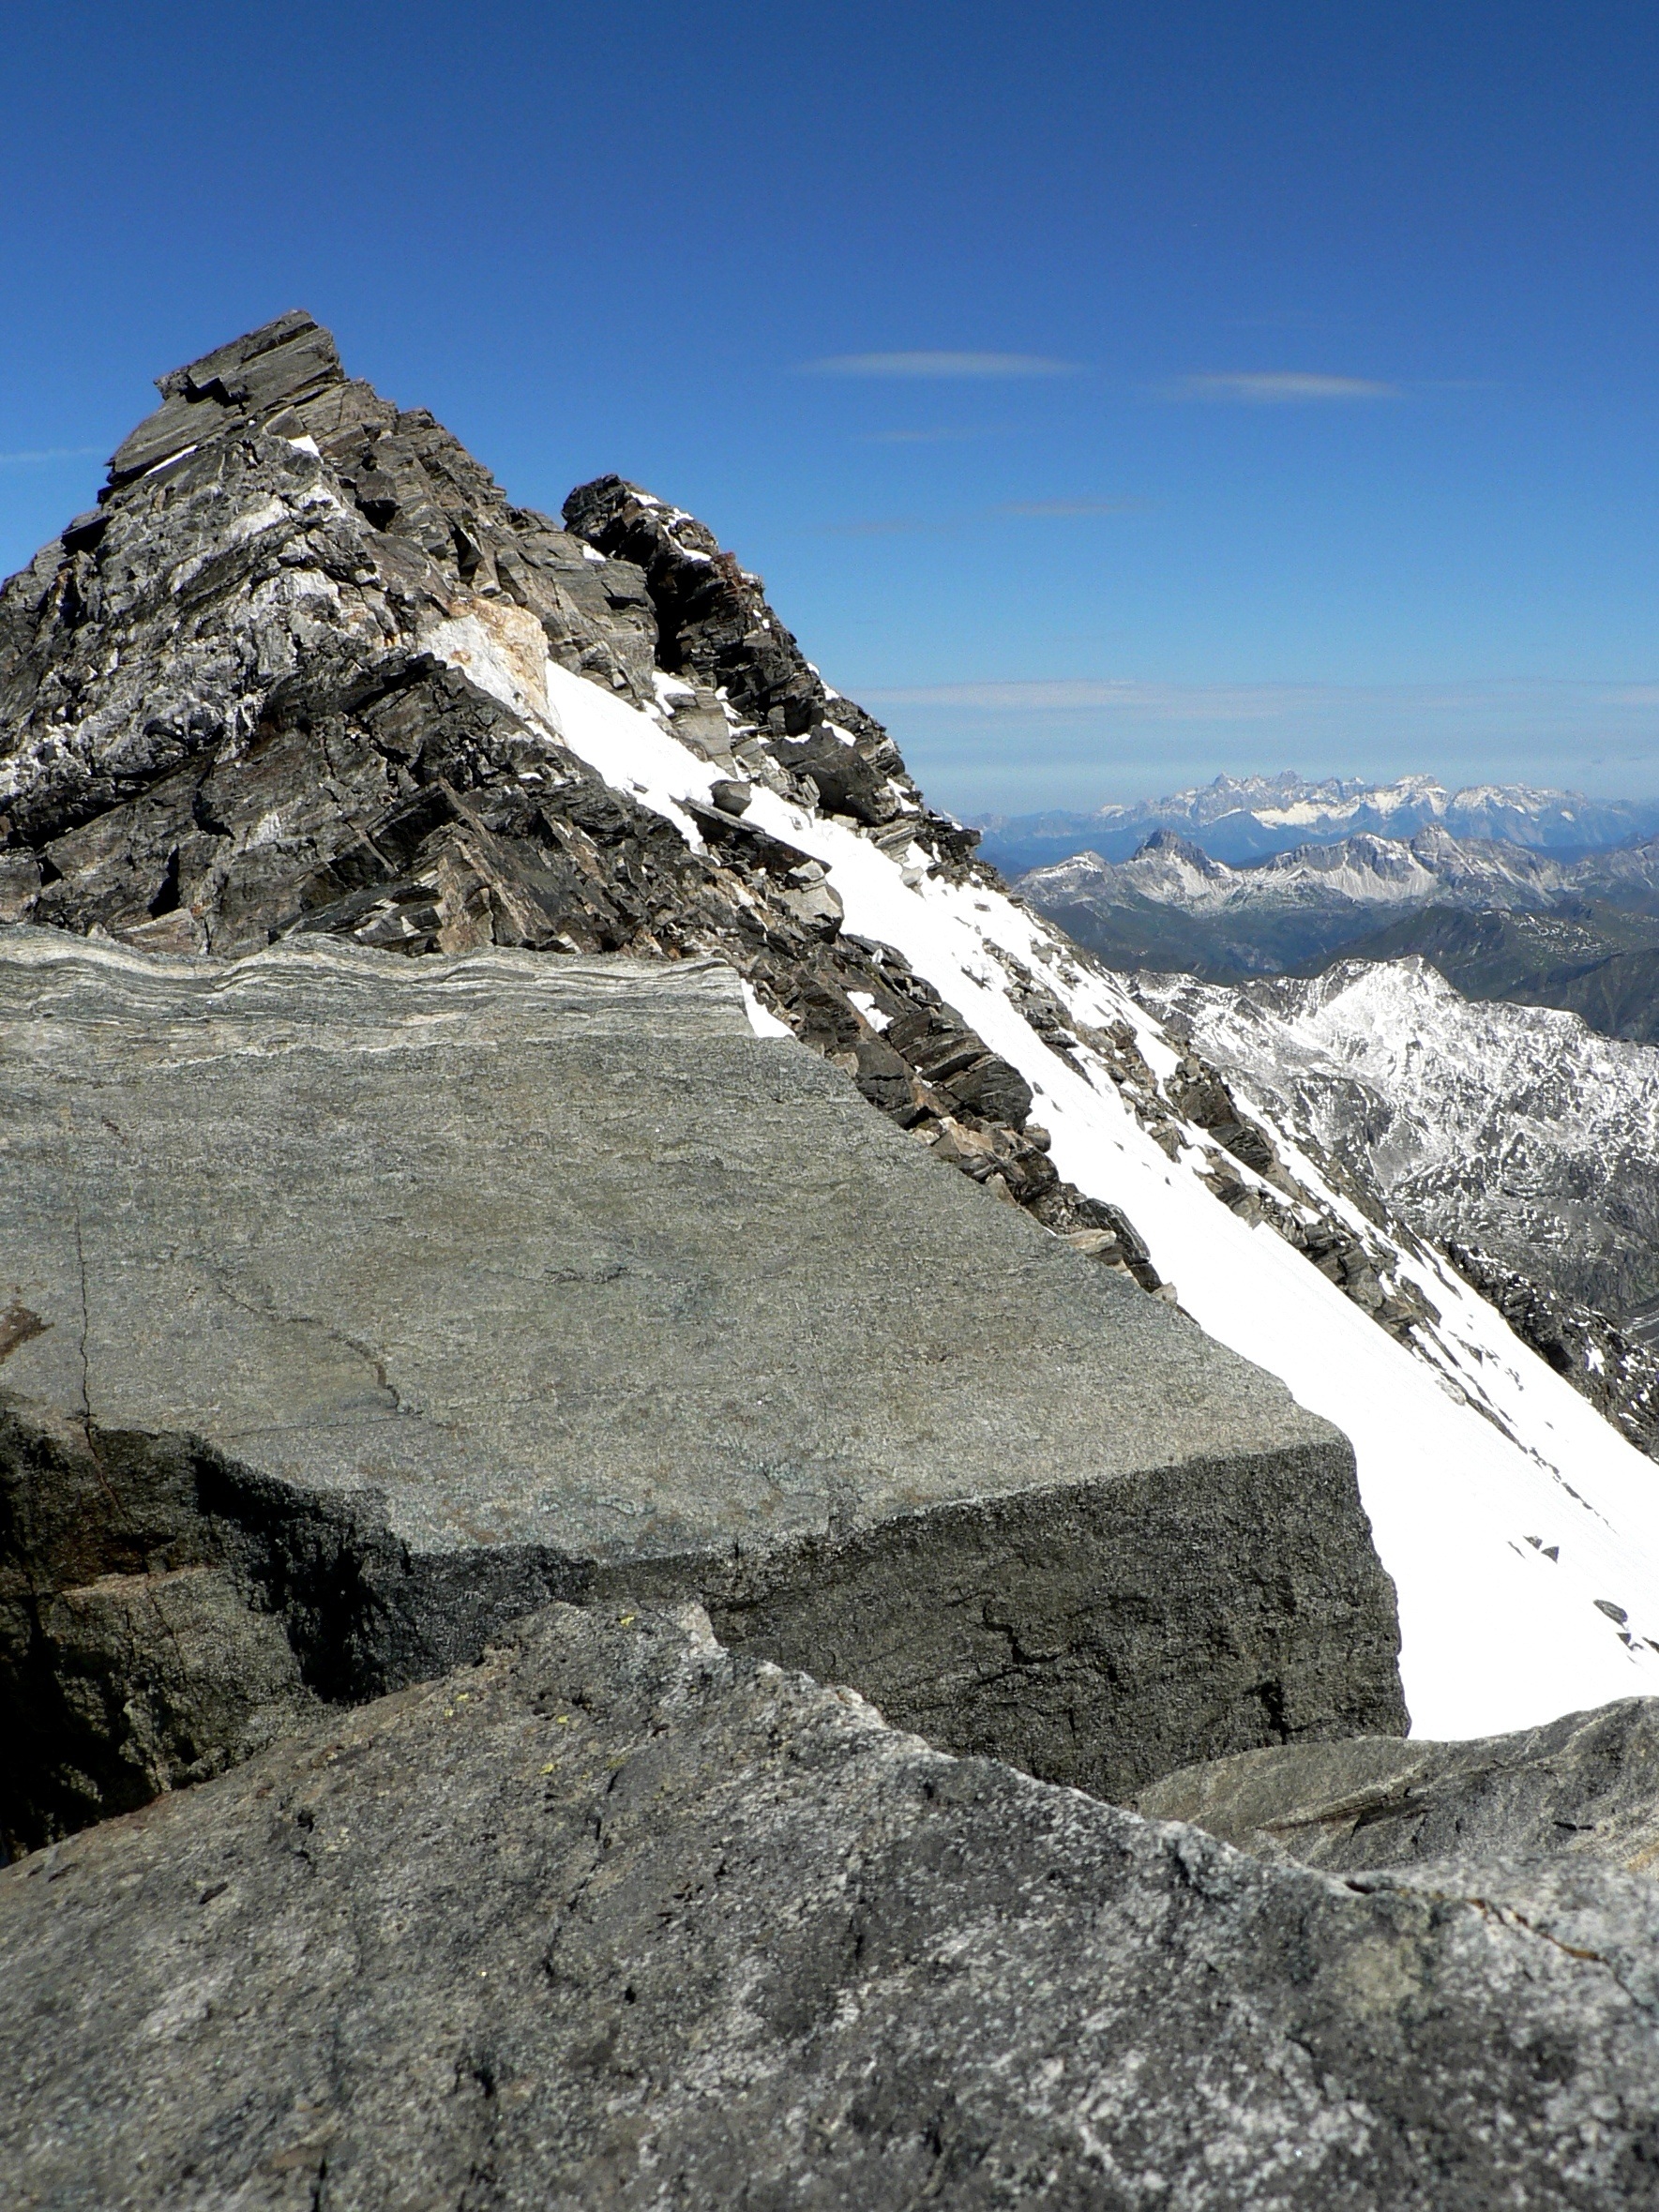
rock, walking, mountain, snow, winter, hiking, adventure, mountain range, clear, skiing, terrain, ridge, summit, austria, mountaineering, geology, sports, mountains, alps, plateau, fell, moraine, landform, mountain pass, mountainous landforms, geological phenomenon, angkogel